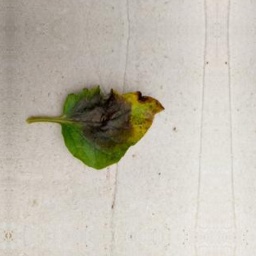
Etiqueta: Late Blight